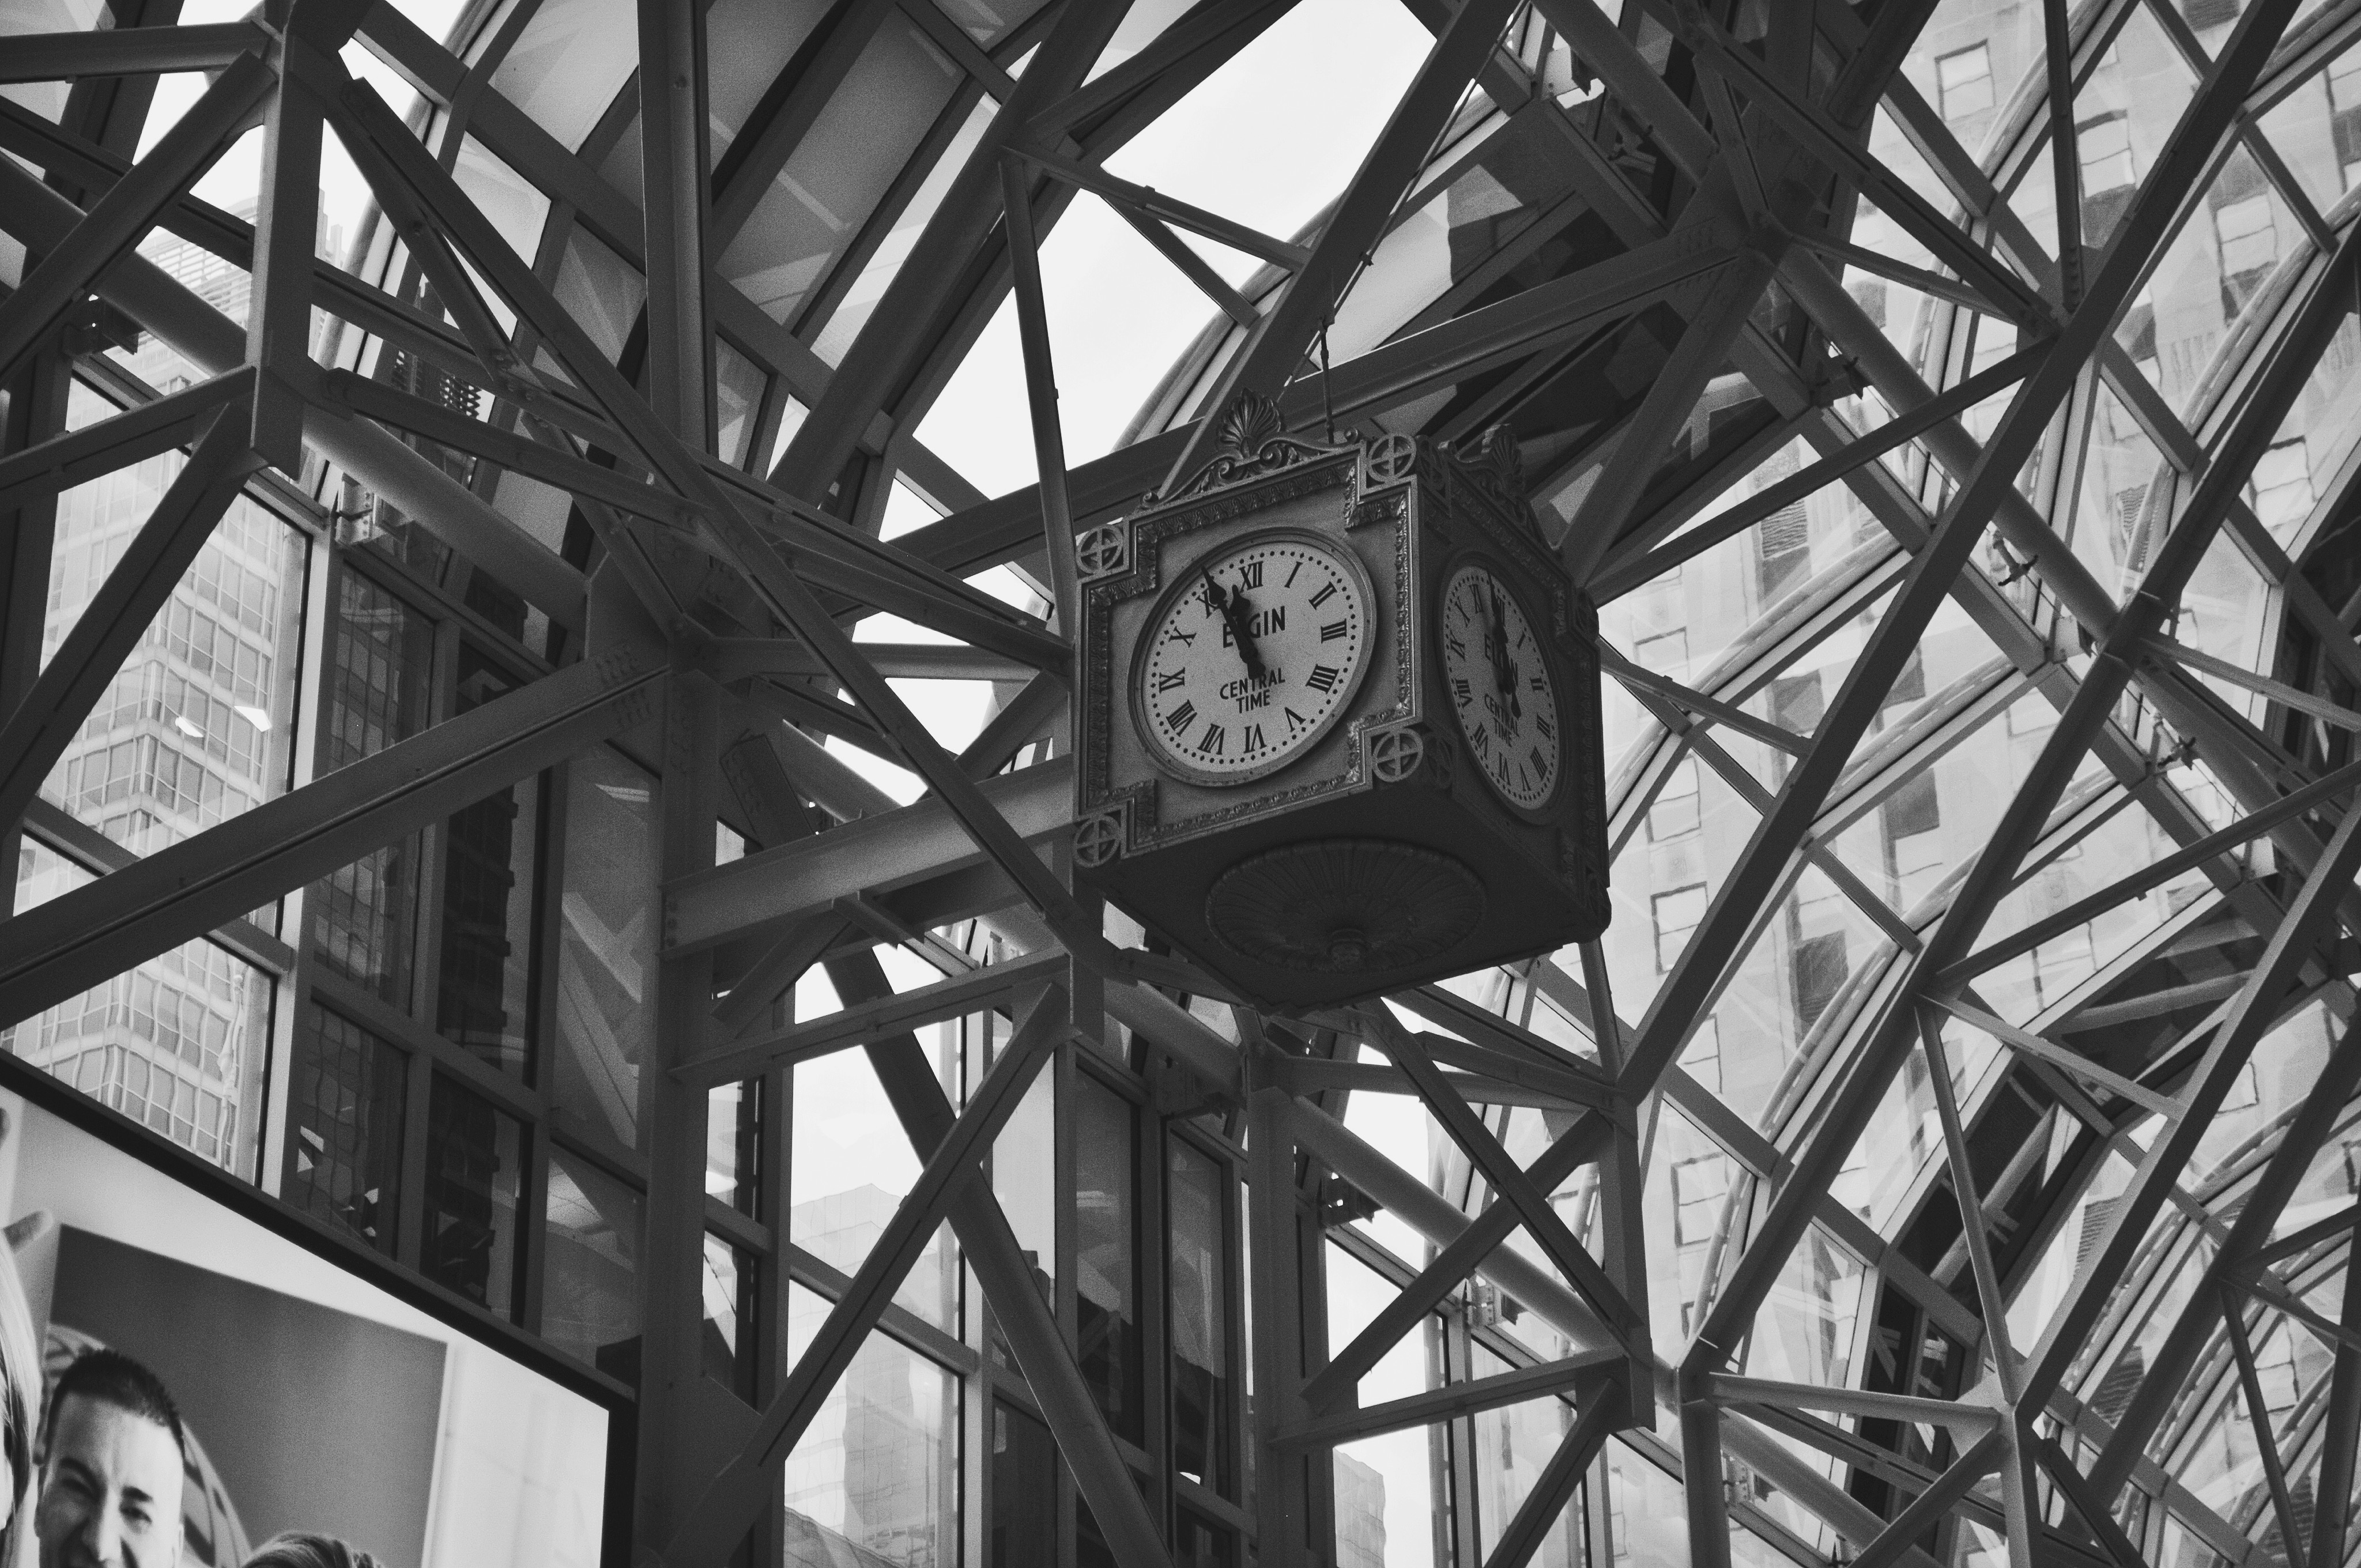
light, black and white, structure, white, line, black, monochrome, lighting, art, design, symmetry, tourist attraction, metropolis, urban area, monochrome photography